Thought experiment

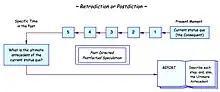
Temporal representation of retrodiction or postdiction

The activity of hindcasting involves running a forecast model after an event has happened in order to test whether the model's simulation is valid.